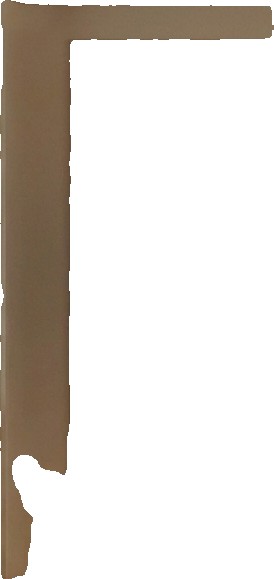
Surface category: wall